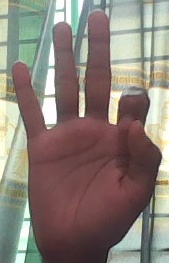
ASL sign: 9